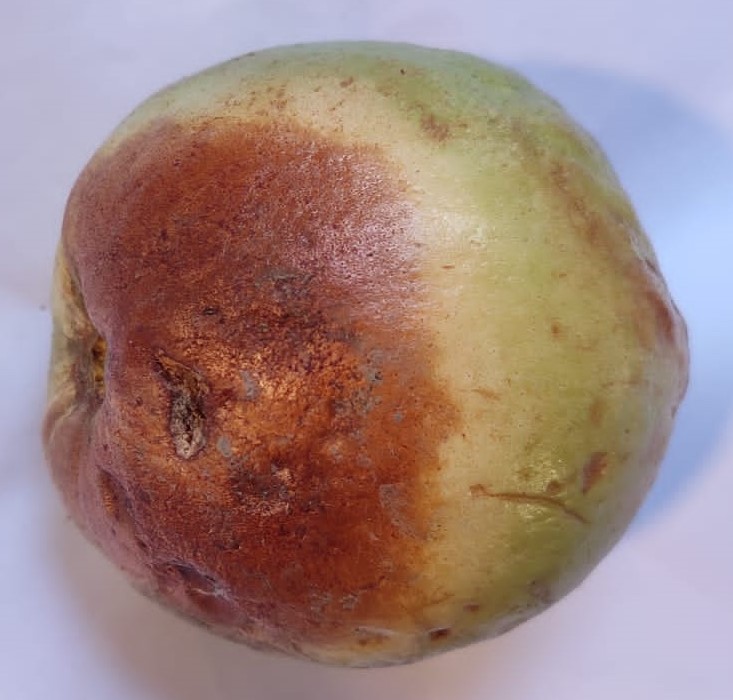
Fruit: guava
Condition: rotten